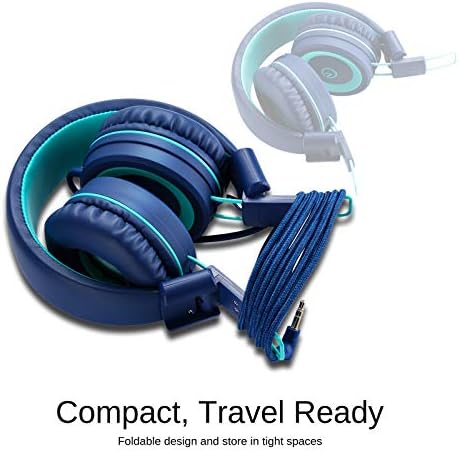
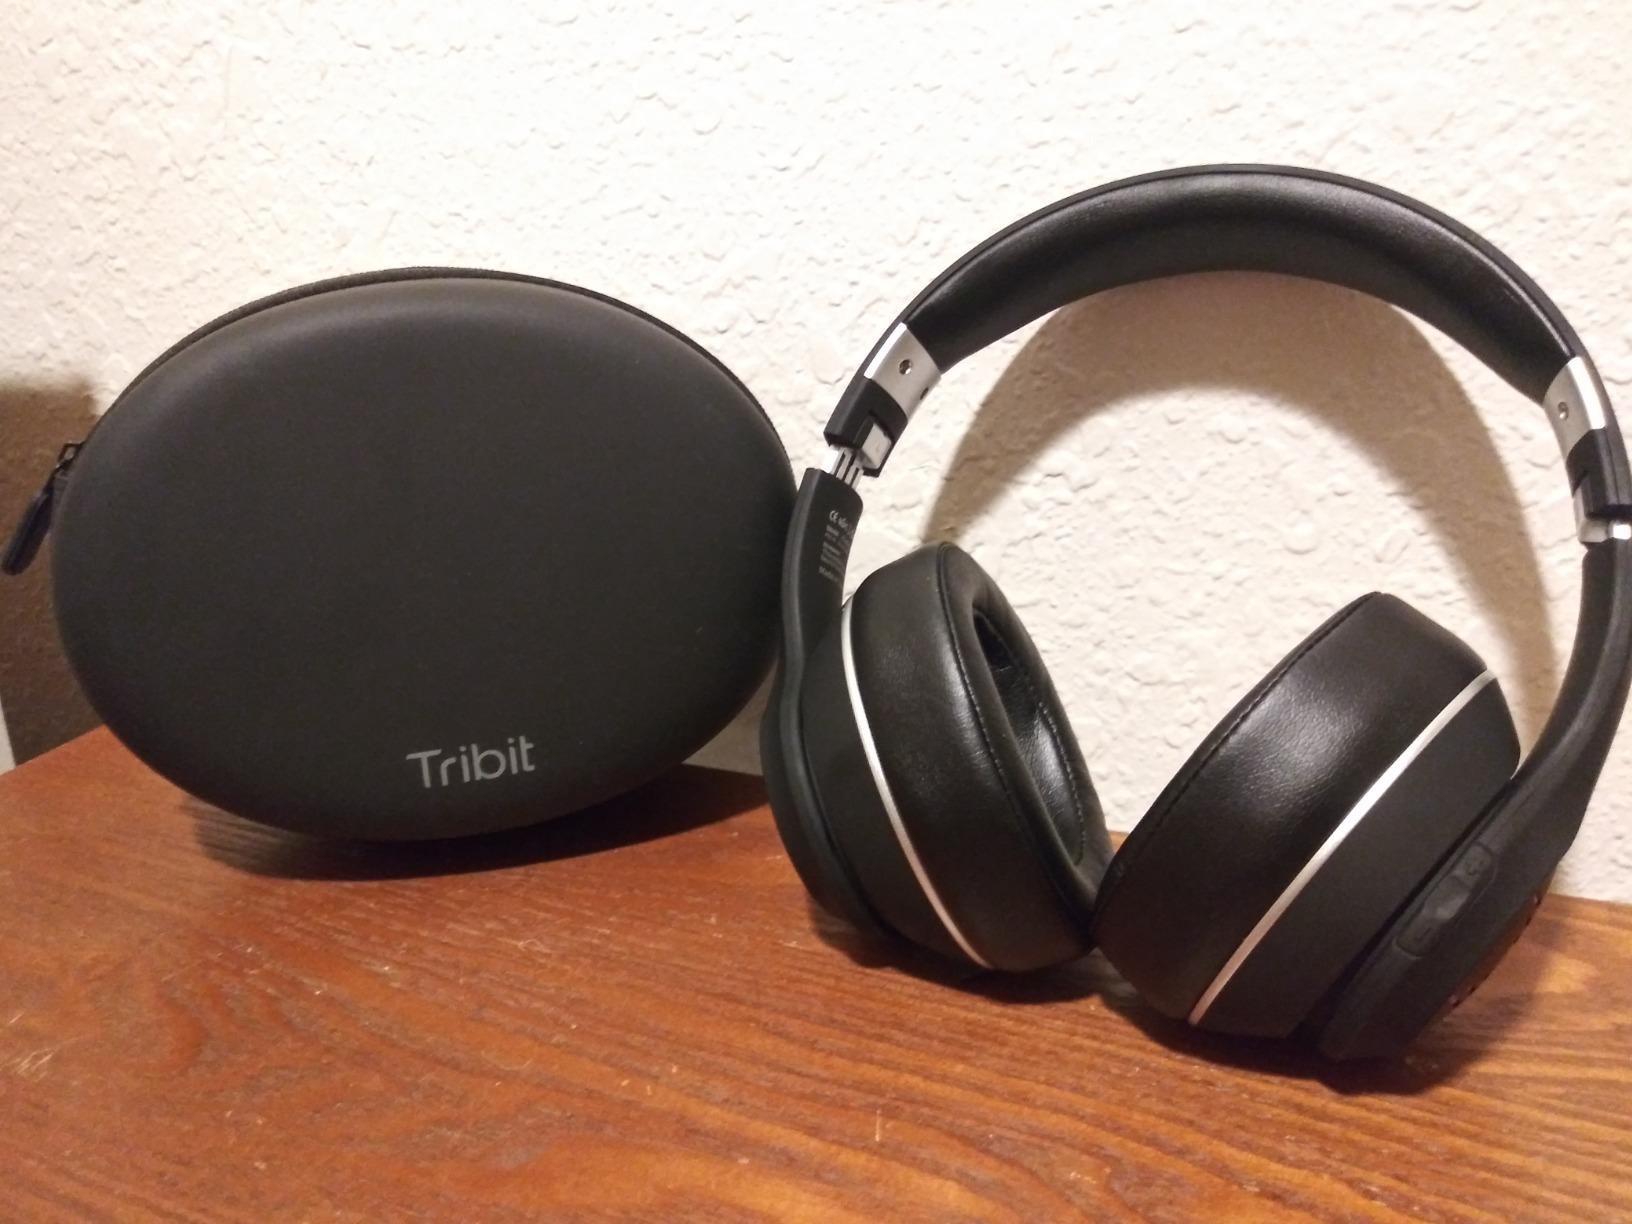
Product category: headphones
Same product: no